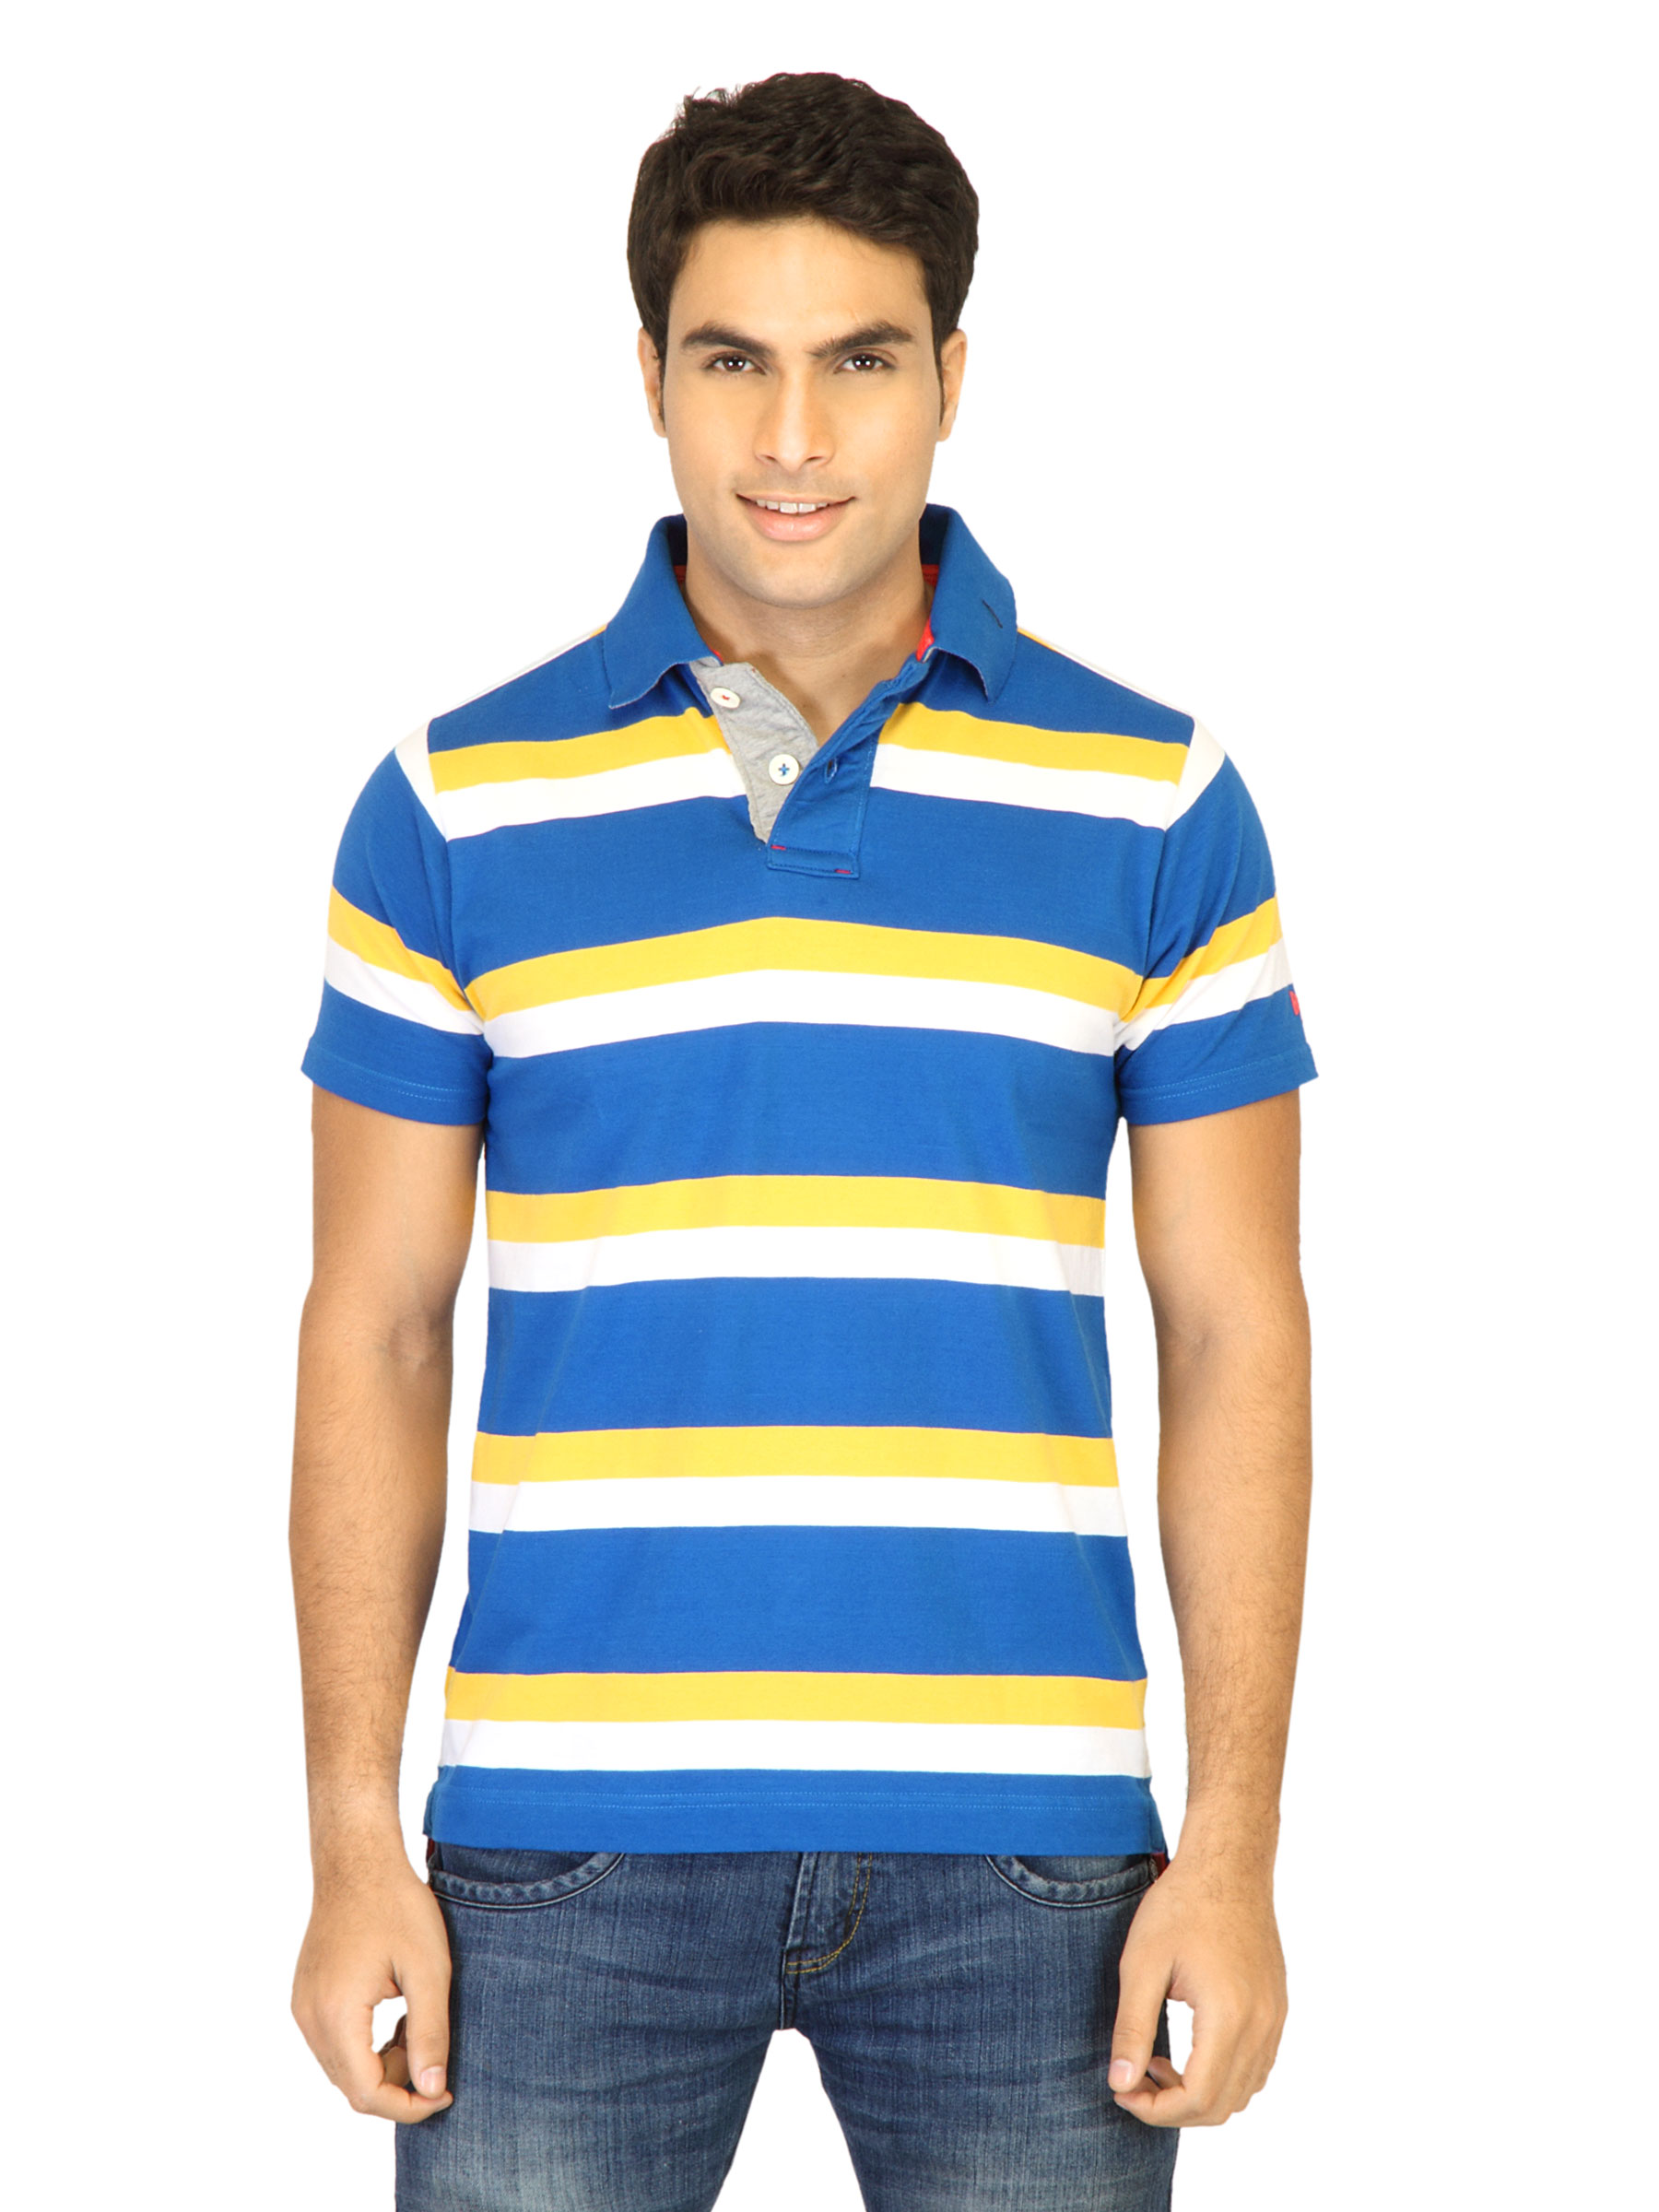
Basics Men Blue Striped T-shirt
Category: Apparel / Topwear / Tshirts
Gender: Men
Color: Blue
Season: Fall 2011
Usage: Casual